Question: Please indicate a possible affordance area of the chair that can be used for sitting on
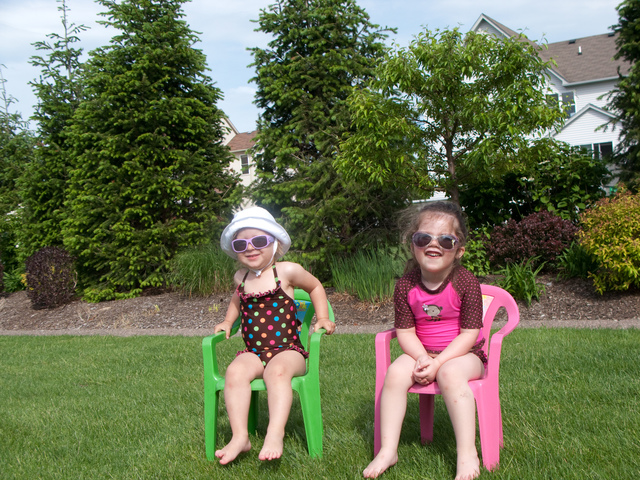
Answer: [375.5, 351, 486.5, 386]